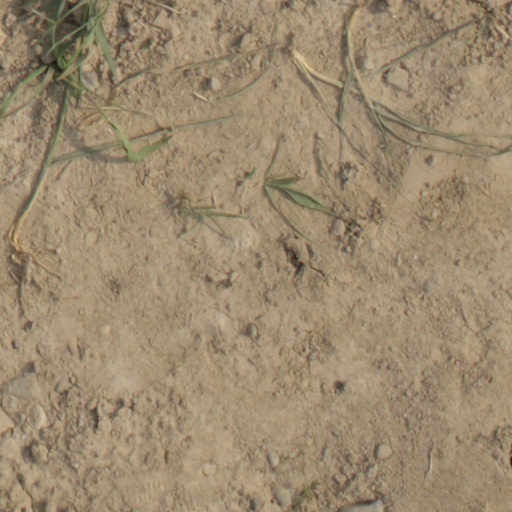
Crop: wheat